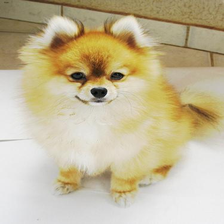
Species: dog
Breed: pomeranian